Shane Warne

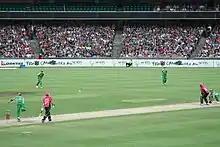
Warne bowling against the Sydney Sixers in 2011 during a Big Bash League match

Warne toured South Africa with the Australian team for a three Test series in March–April 2006, taking 15 wickets. Warne took his series-best figures of 6/86 in Durban, assisting to bowl Australia to victory by 112 runs and claiming Man of the Match honours. Following this, he joined the Australian team for a two-Test series against Bangladesh, taking 11 wickets in the series, again paired with Stuart MacGill on spin-friendly pitches.